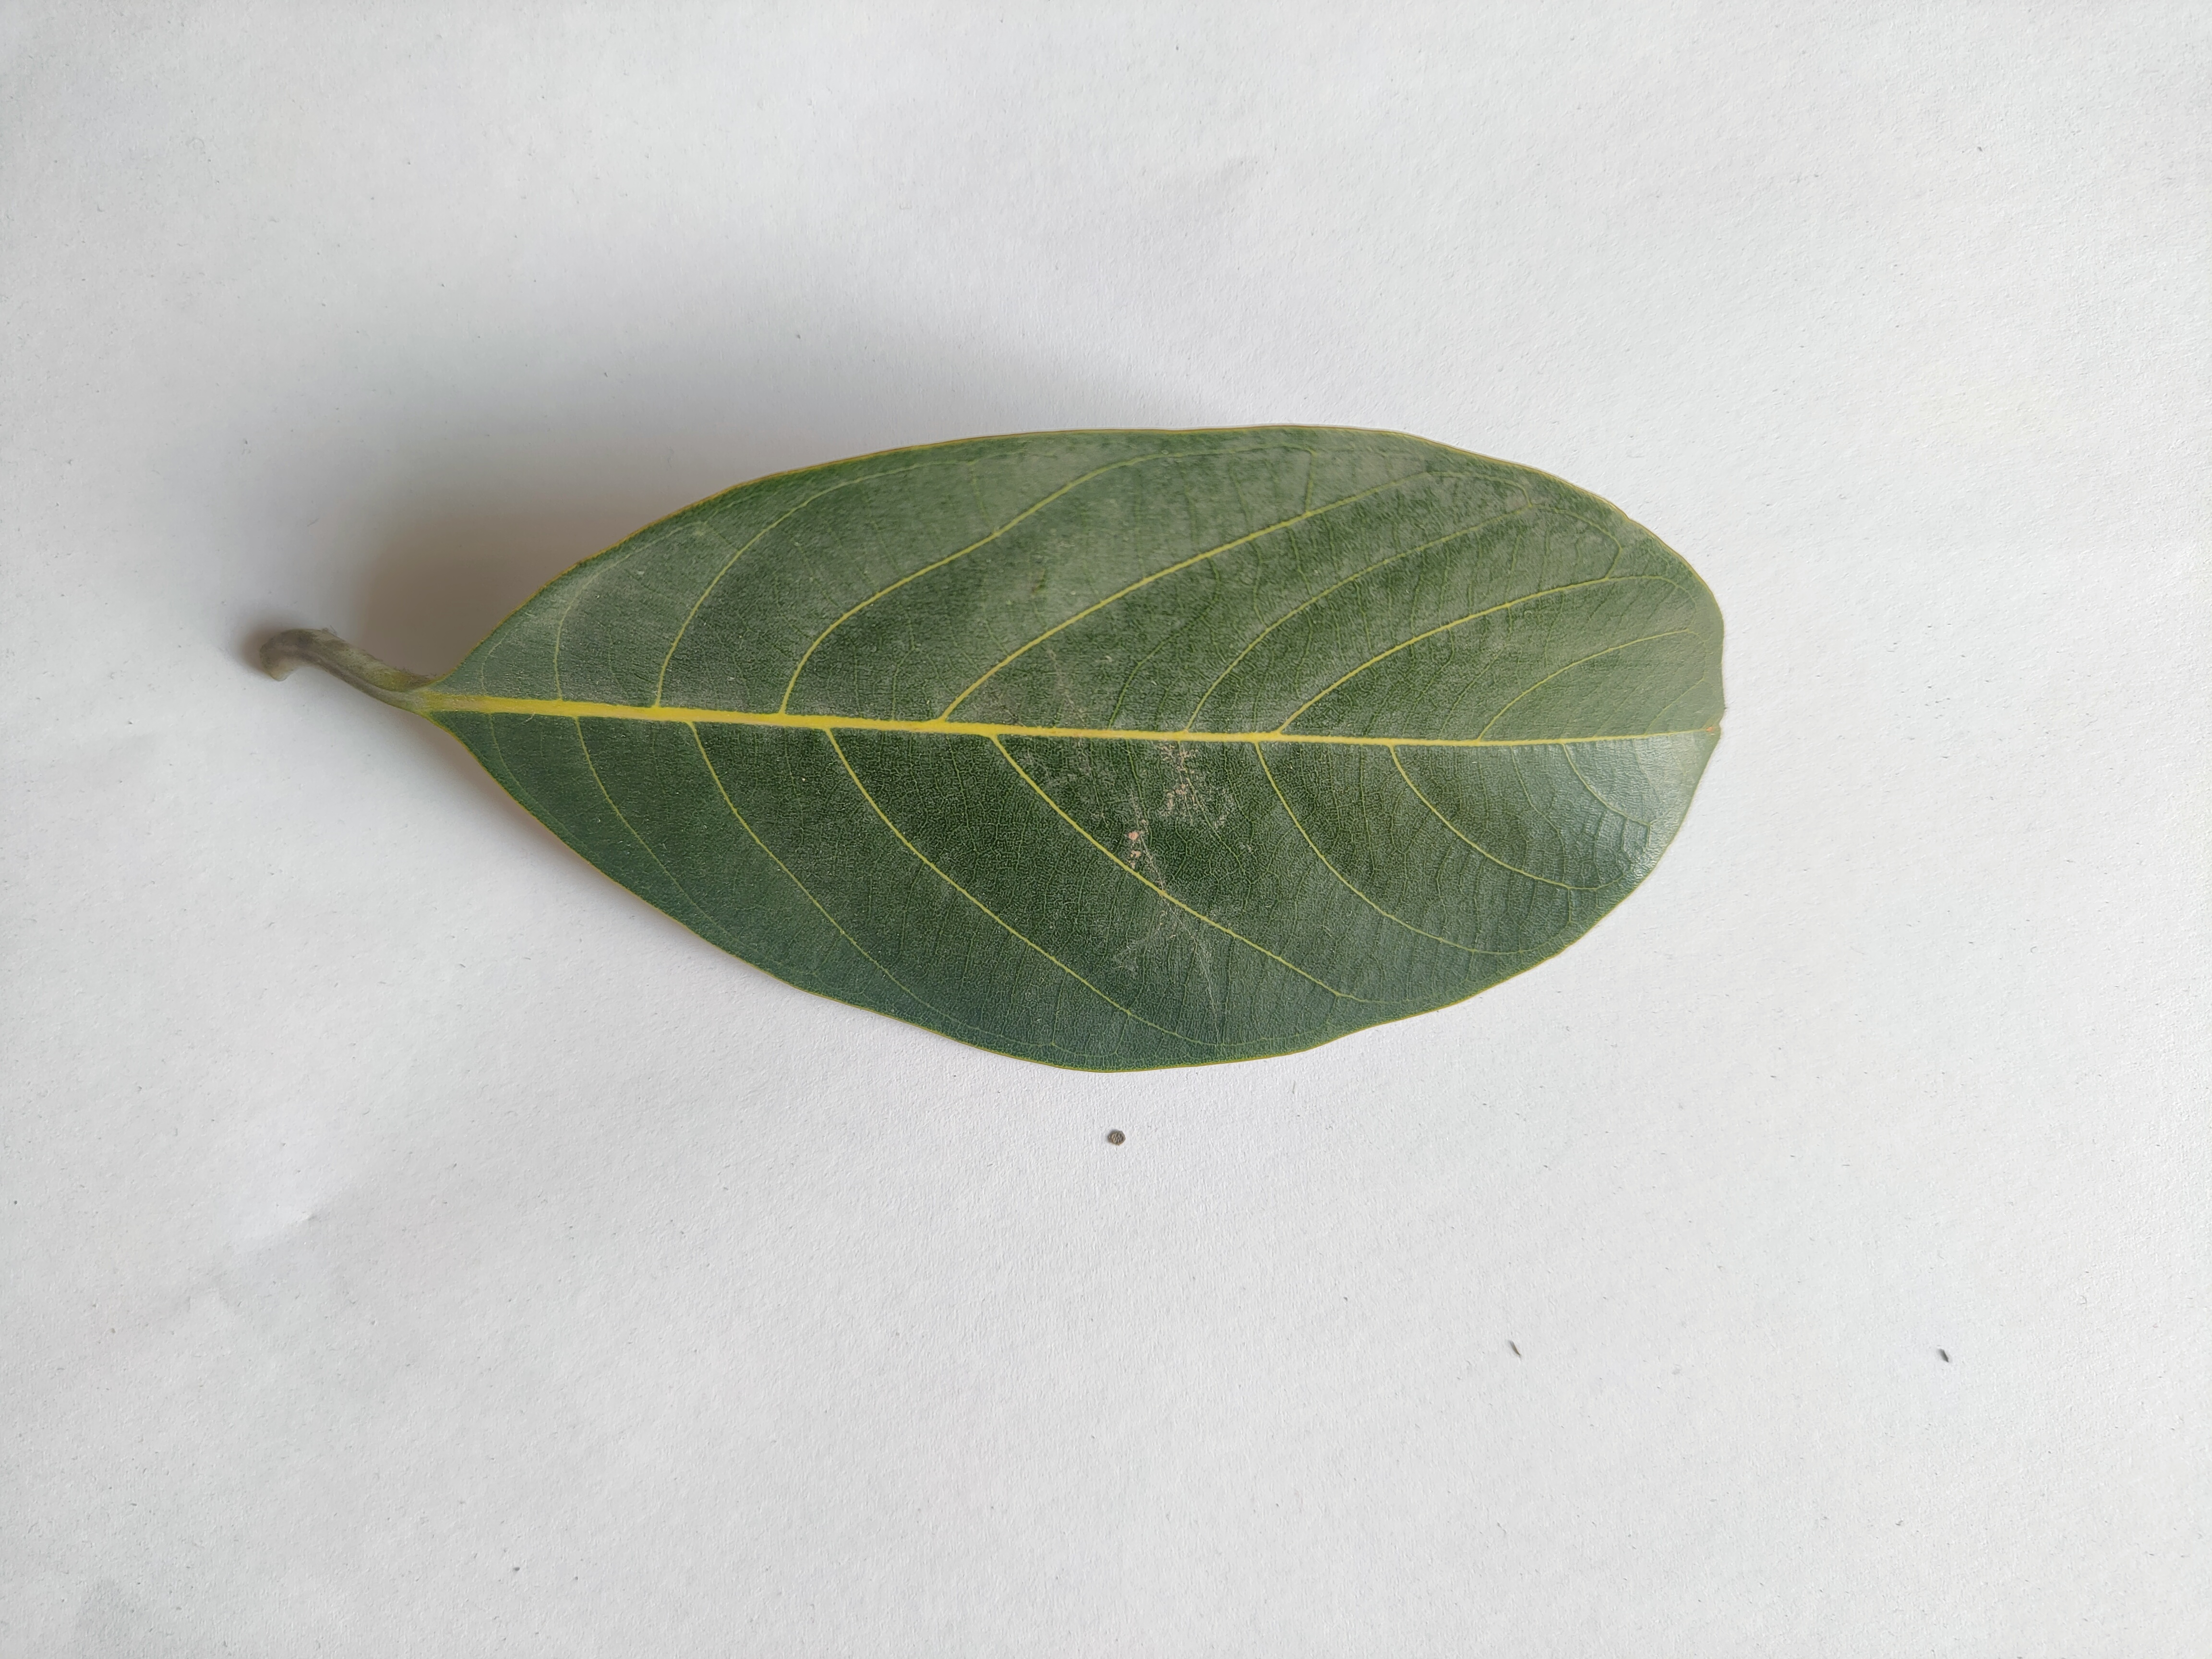
Leaf variety: Jackfruit